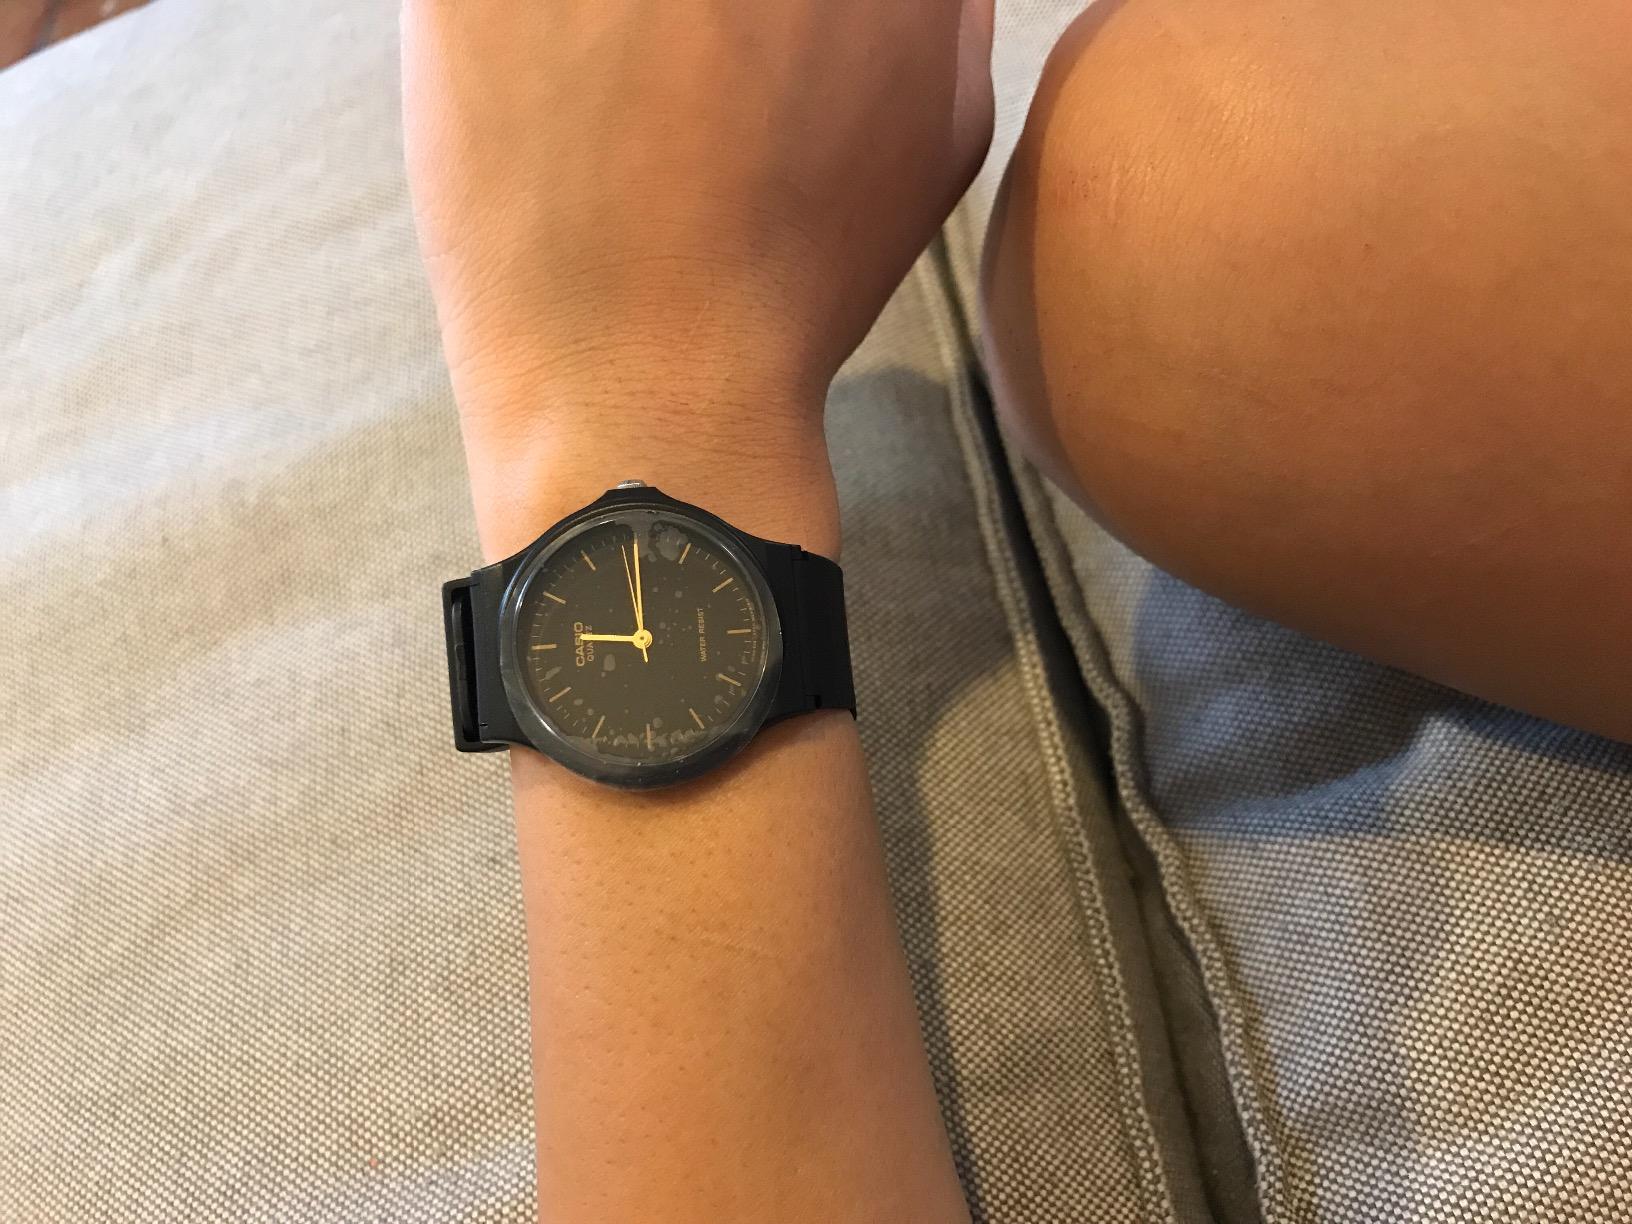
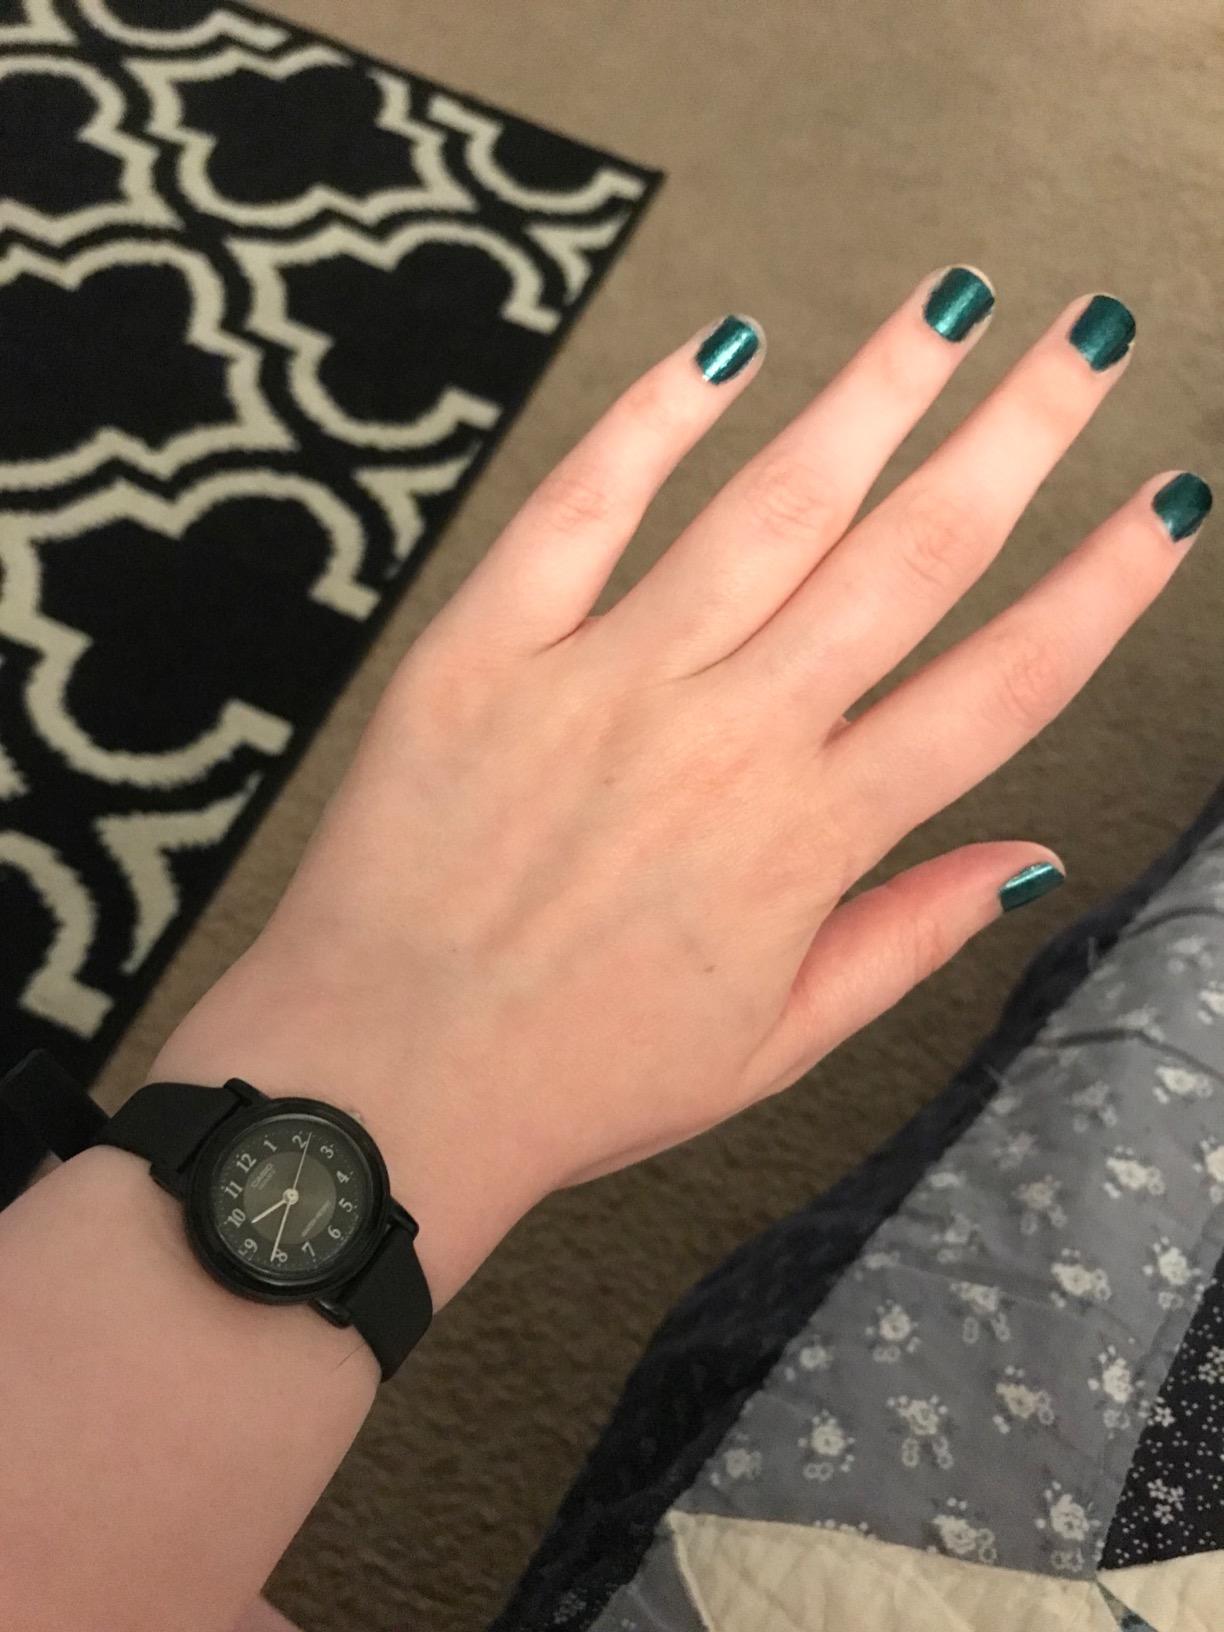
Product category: accessories_watch
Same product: no